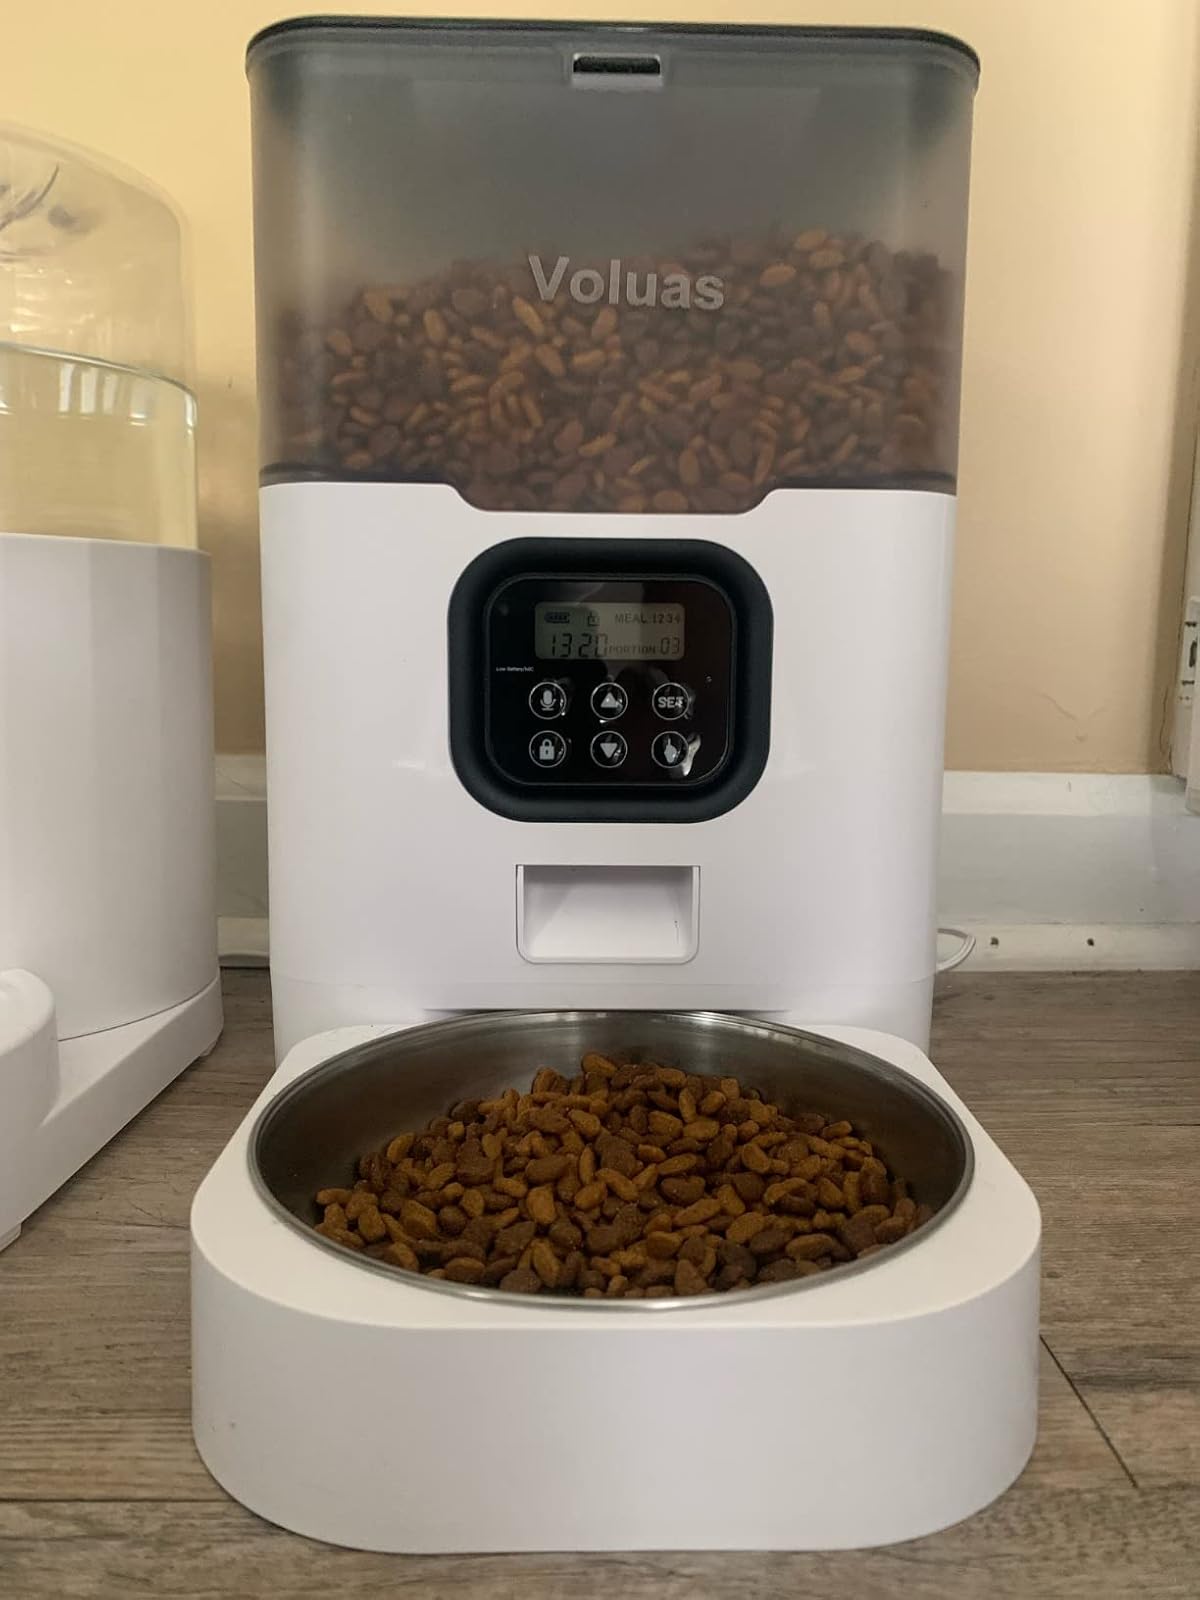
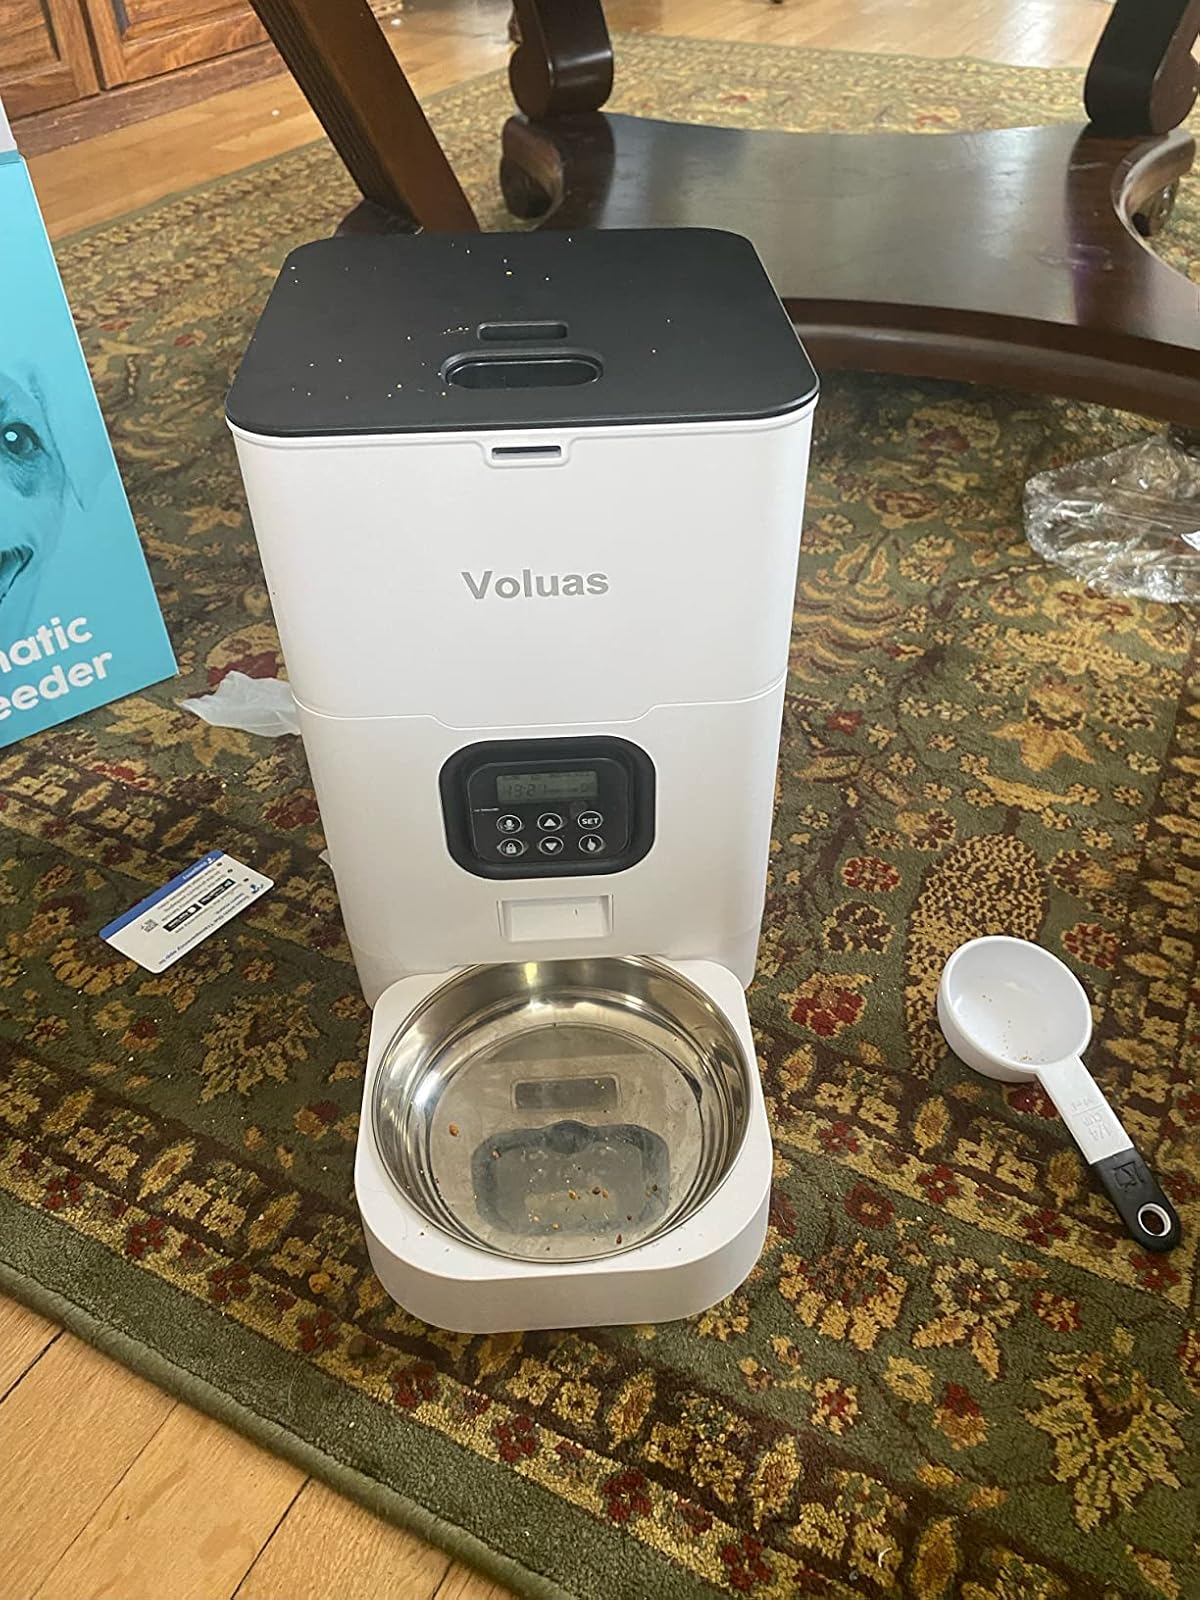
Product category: items_feeder
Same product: no